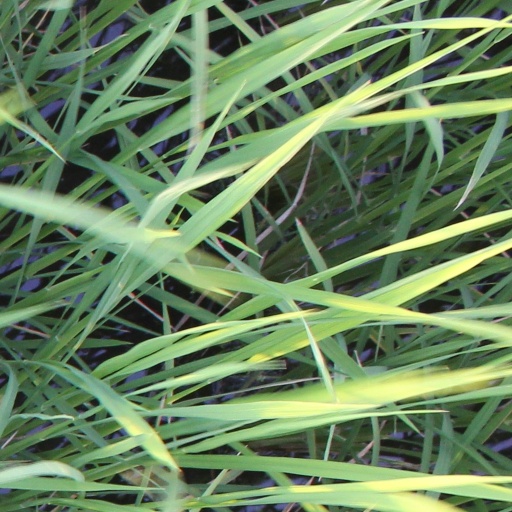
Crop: rice